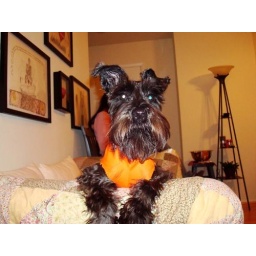
My dog Grissom on Halloween in his home made pumpkin costume